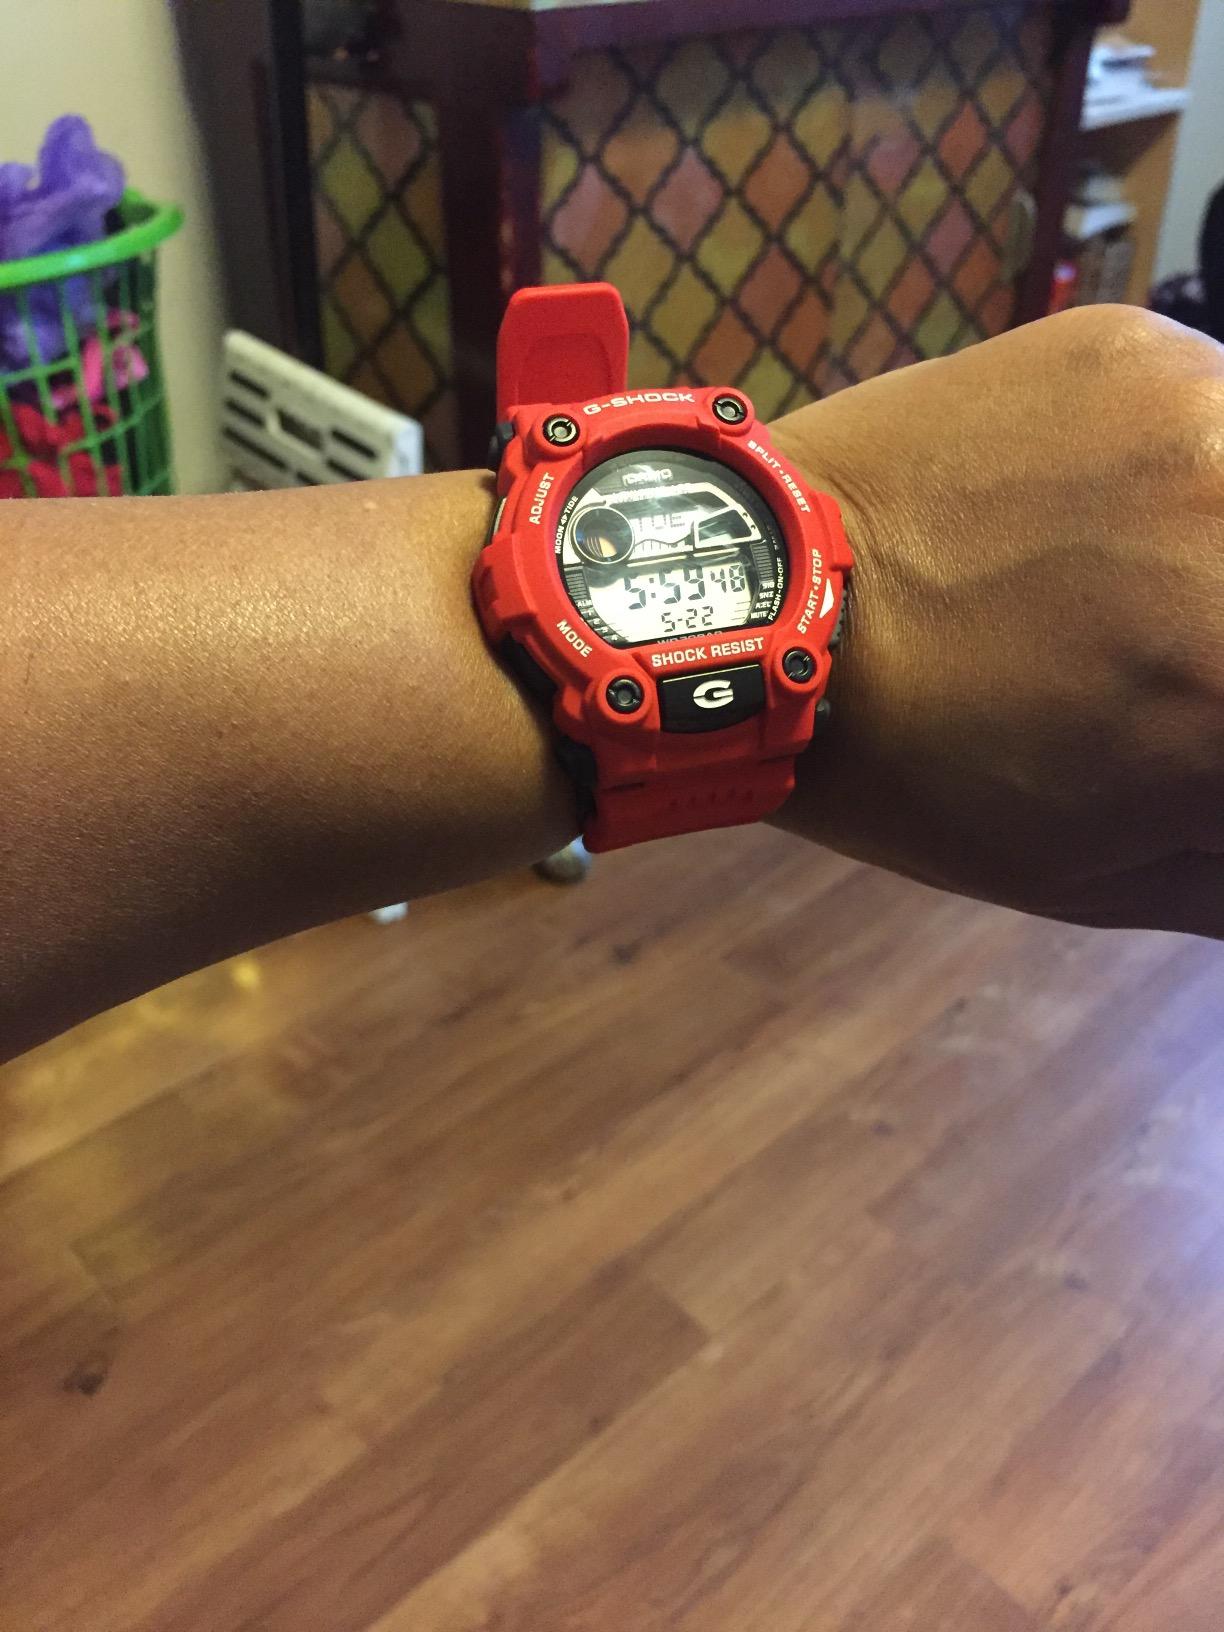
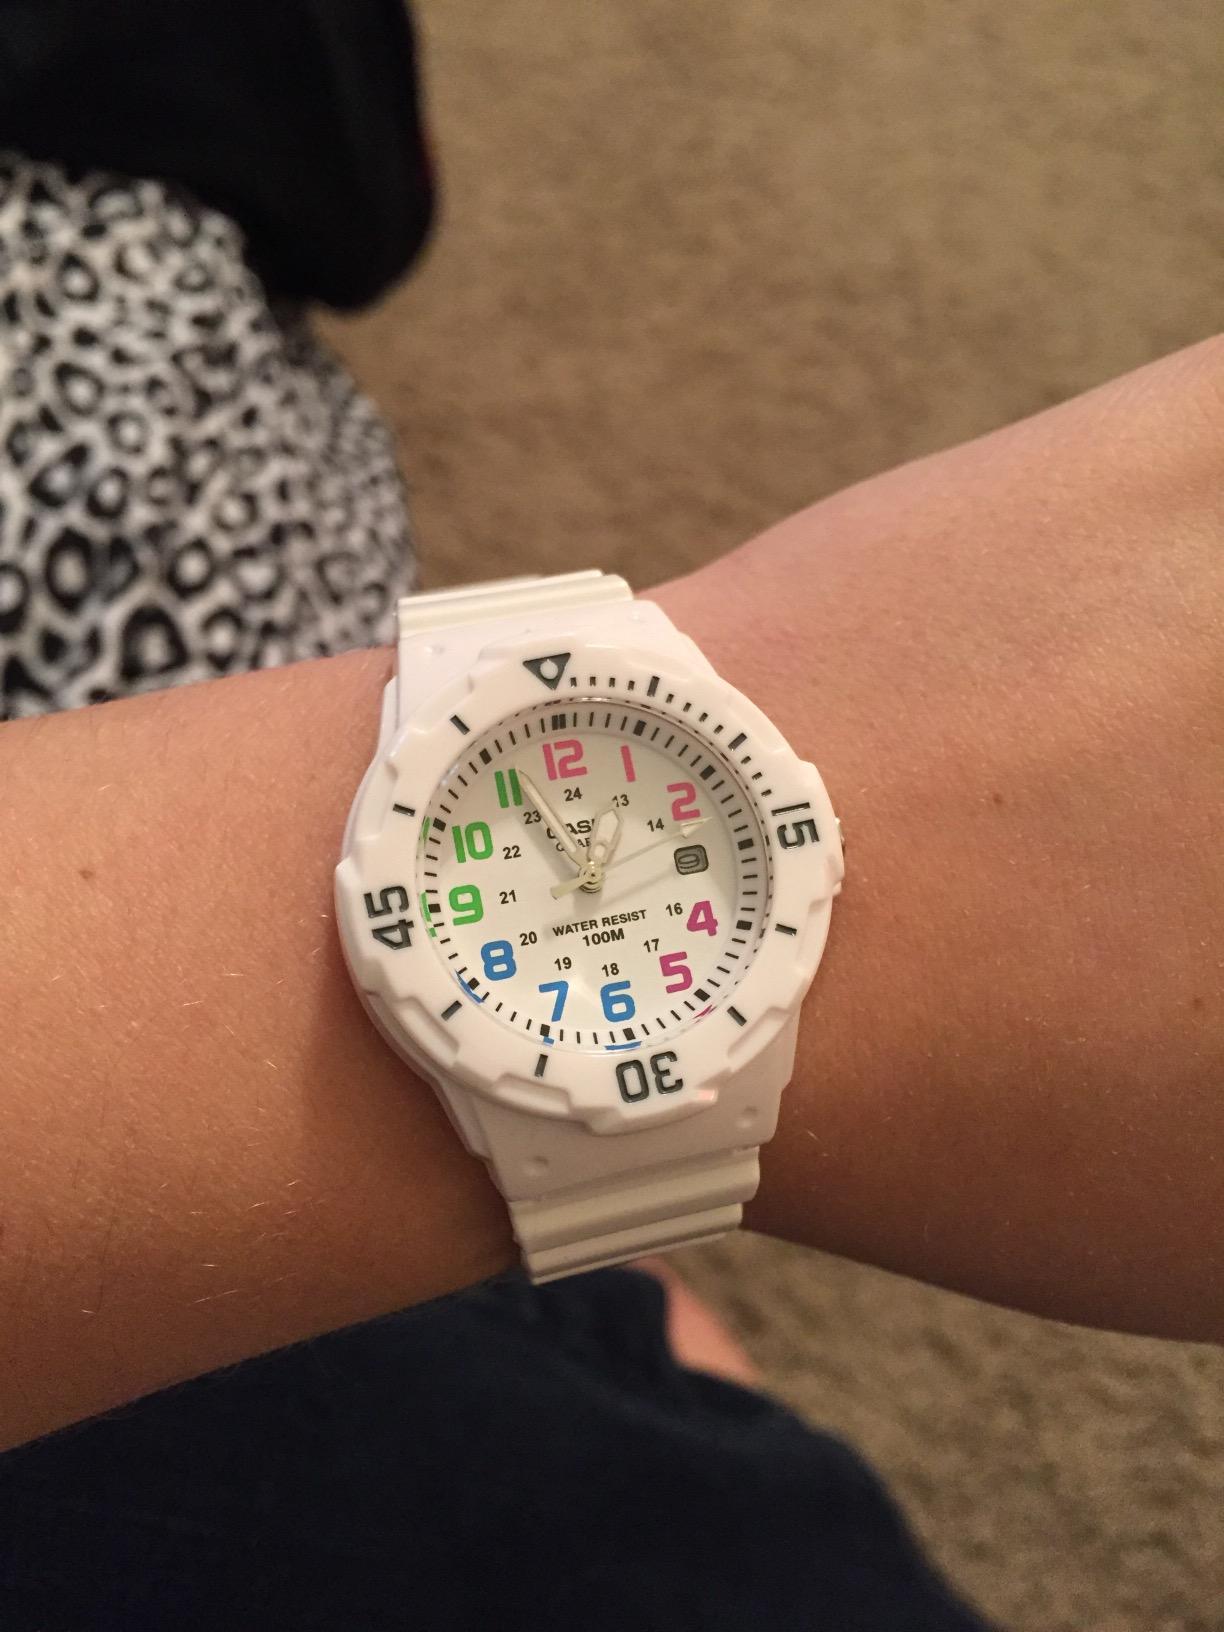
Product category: accessories_watch
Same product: no